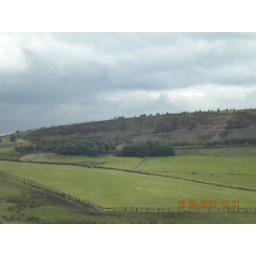
My house in the trees